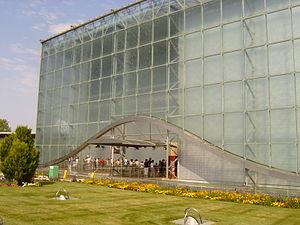
Le Parc du Futuroscope, ouvert le 31 mai 1987 dans les communes de Jaunay-Clan et Chasseneuil-du-Poitou, comporte une vingtaine d'attractions, présentées dans des pavillons aux formes à la fois futuristes et intemporelles, utilisant des formes géométriques élémentaires ou plus complexes évoquant le monde minéral, et défiant parfois les principes de l'architecture comme l'horizontalité et la verticalité.